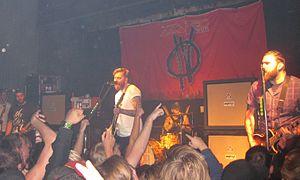
Four Year Strong est un groupe de hardcore mélodique américain, originaire de Worcester, dans le Massachusetts. Il est connu comme l'un des précurseurs du easycore.